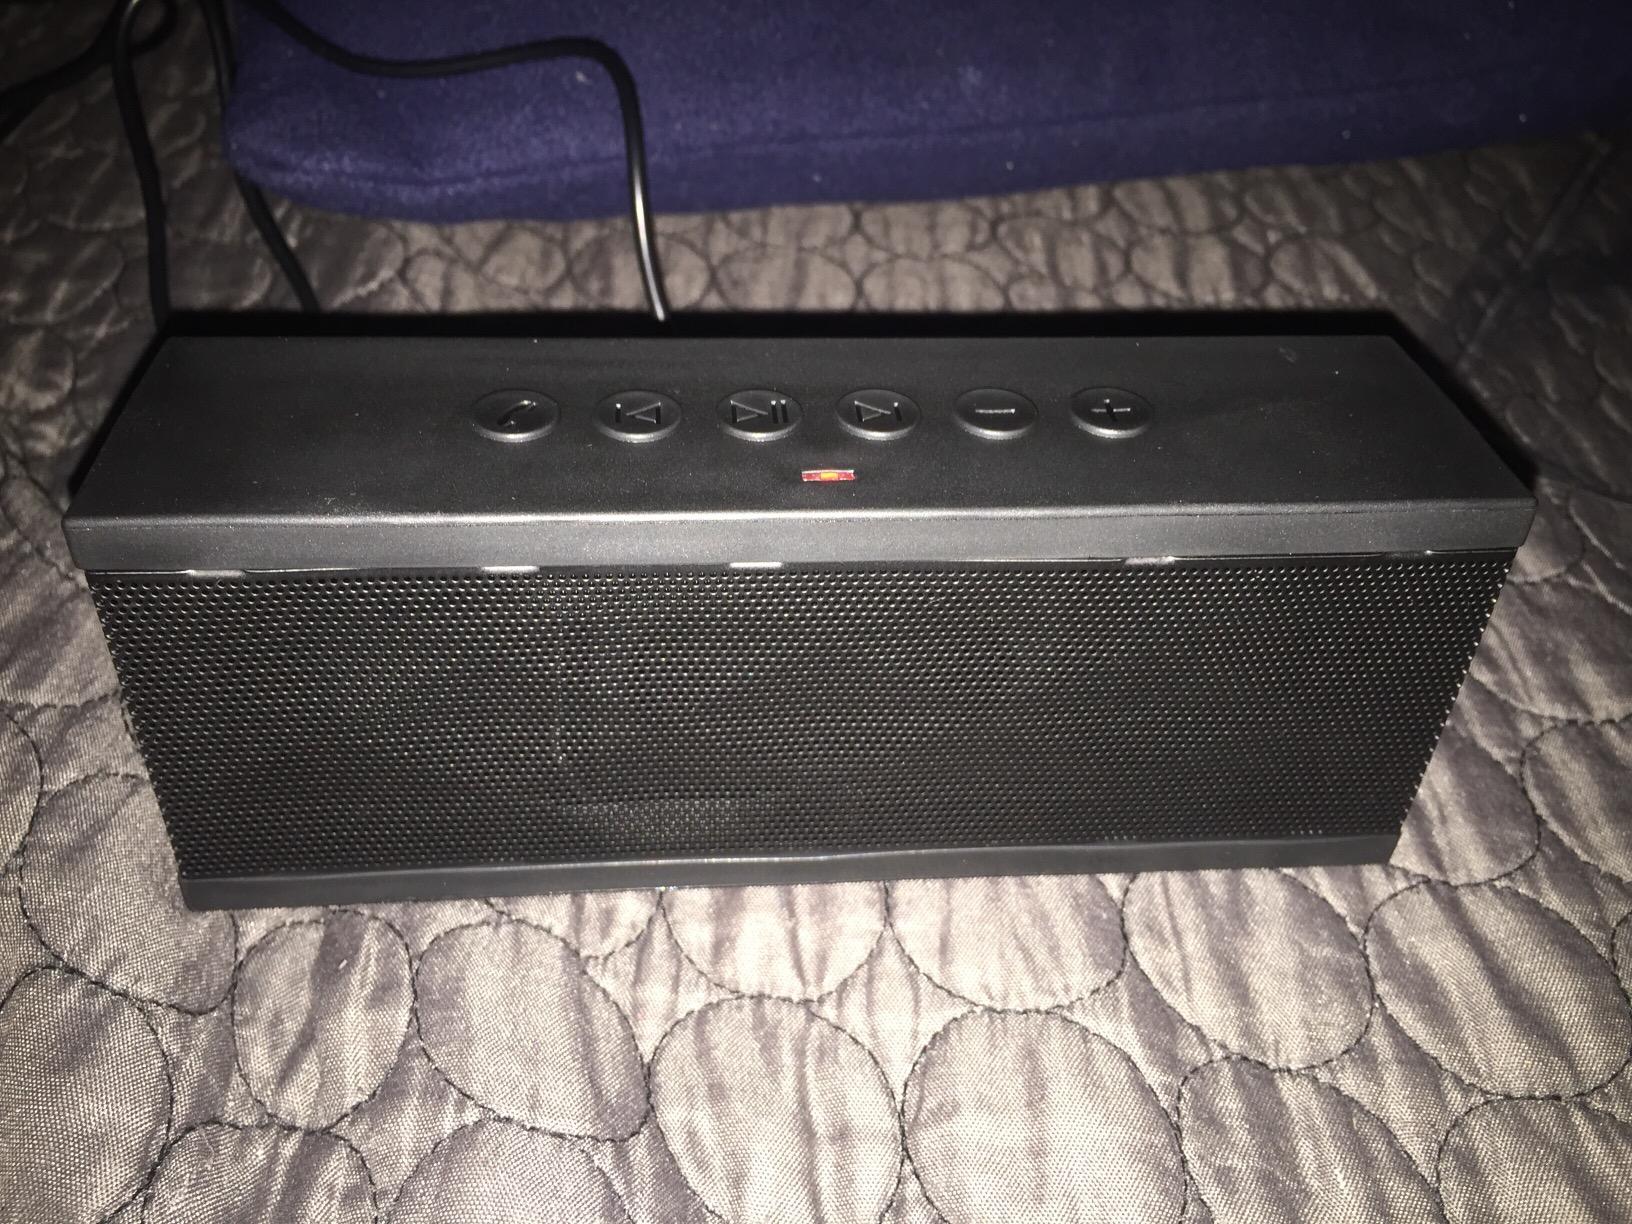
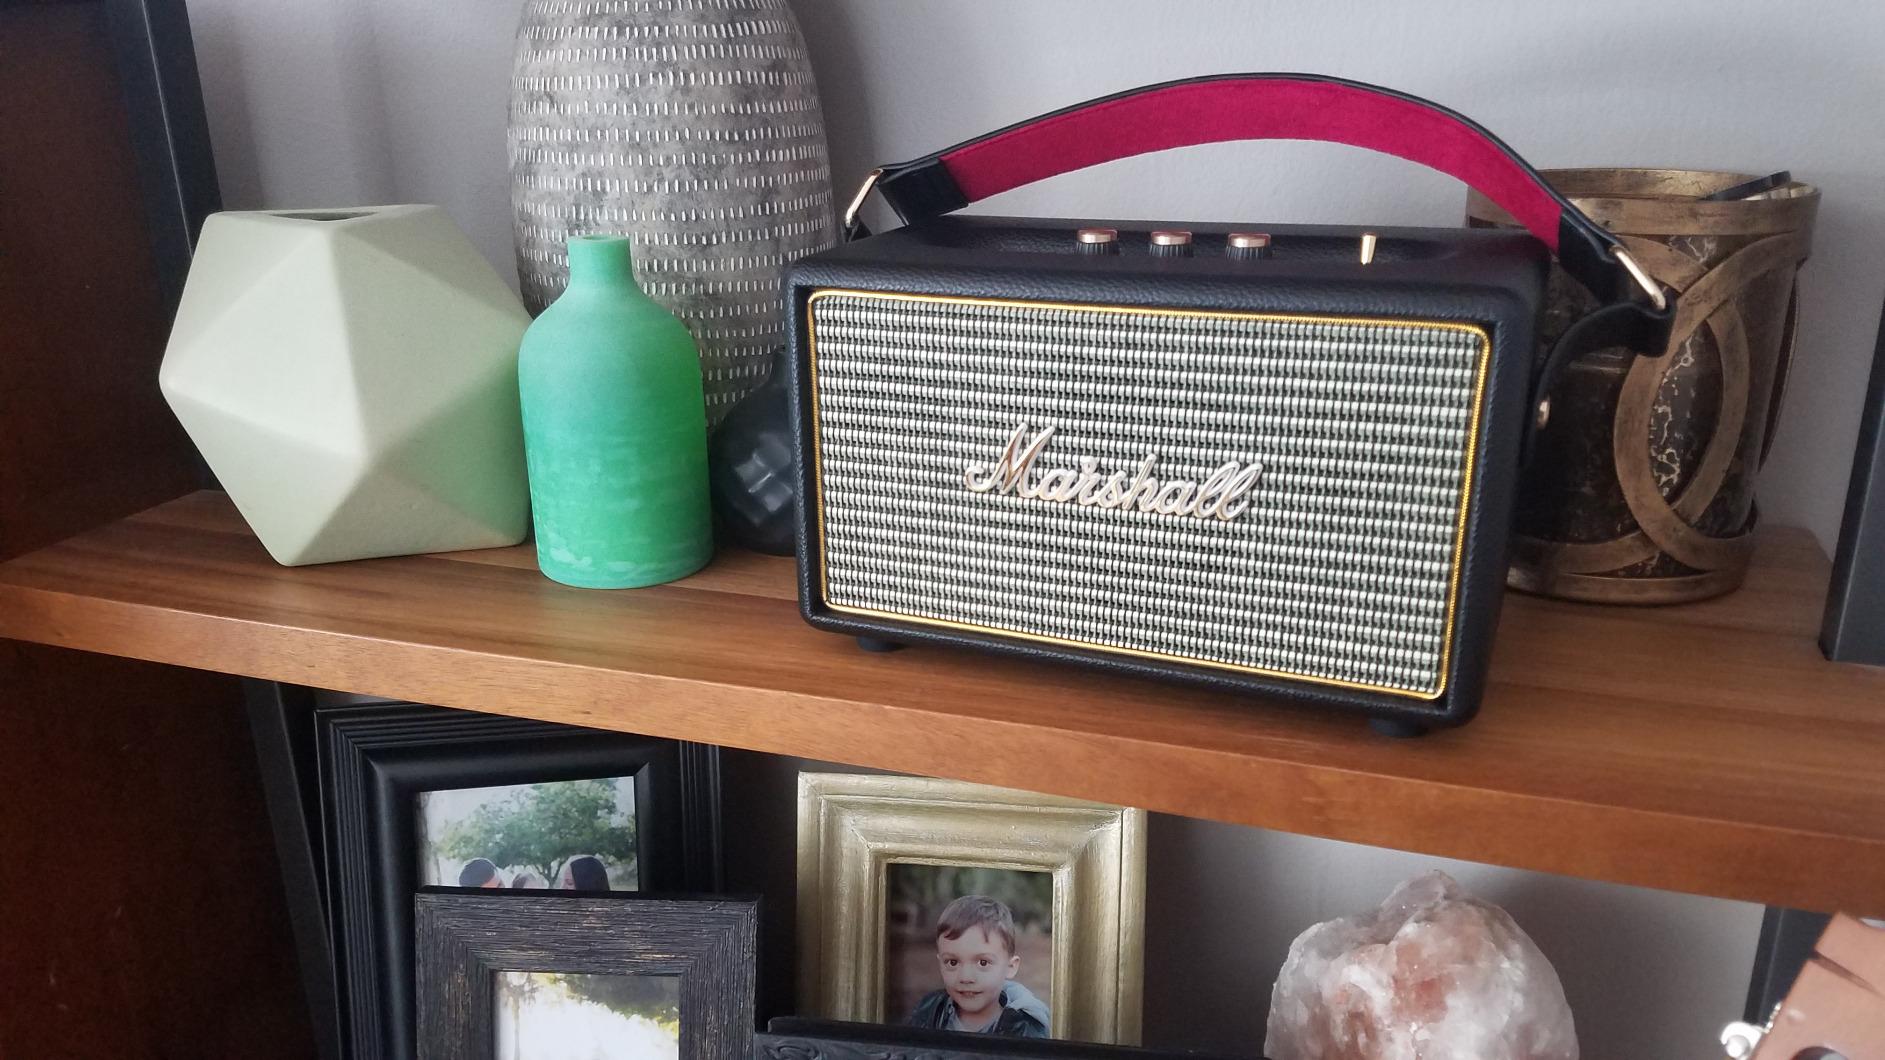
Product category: speaker
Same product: no